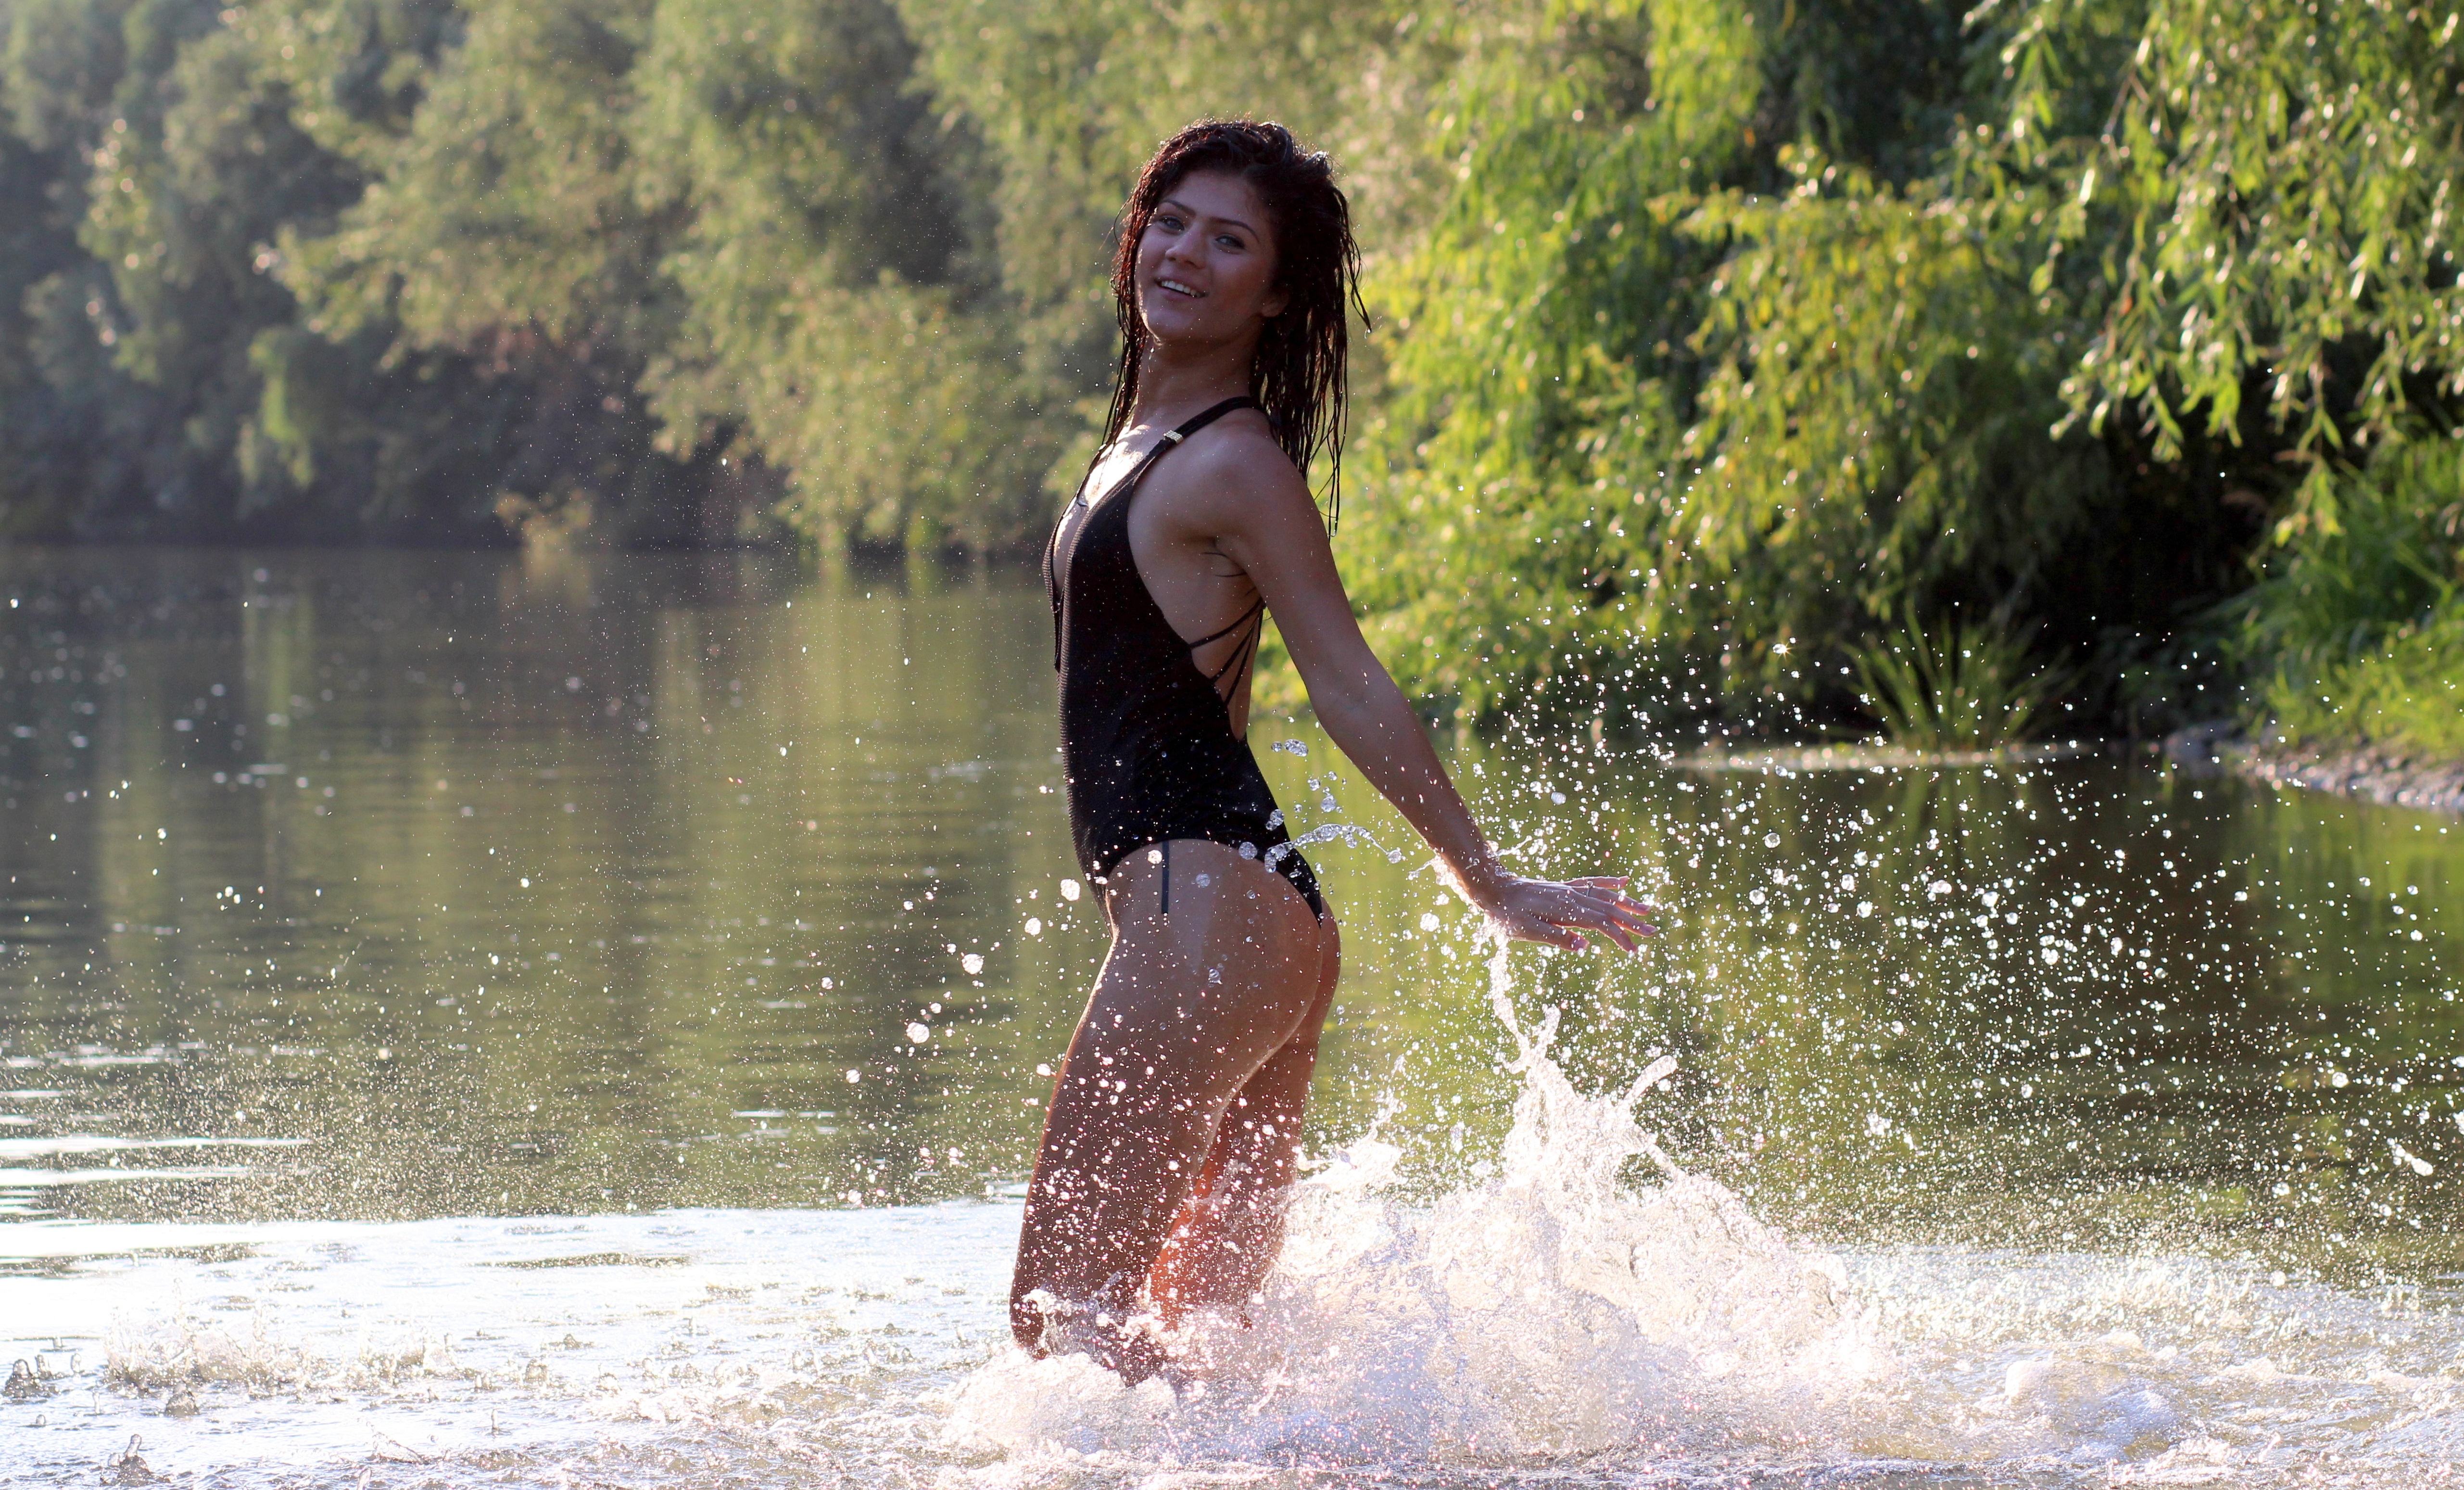
water, girl, play, river, wild, brunette, splash, swimsuit, beauty, sensual, seduction